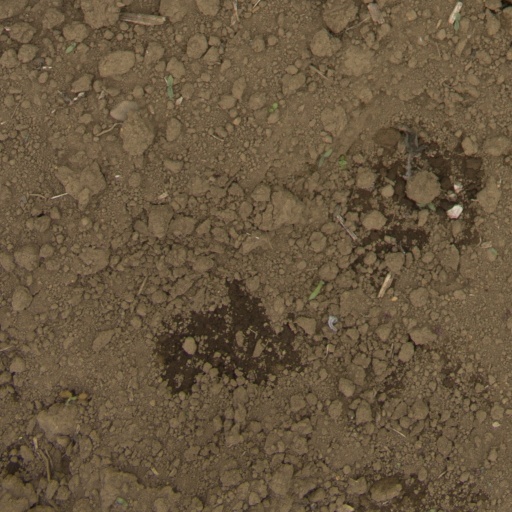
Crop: Jerusalem artichoke